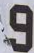
Number: 9